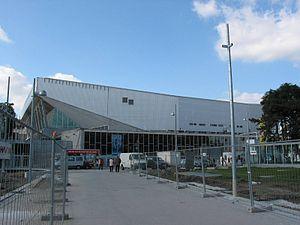
Le trente-quatrième championnat du monde de hockey sur glace et par la même occasion le quarante-cinquième championnat d’Europe a eu lieu du 18 au 29 mars 1967 en Autriche dans la ville de Vienne dans la patinoire Wiener Stadthalle.